Wang Han (poet)

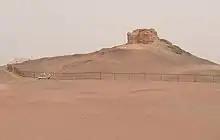
The land of Liangzhou tended toward the arid, sandy, and dusty, as suggested by this remnant of the poetically important Yangguan Tower outpost.

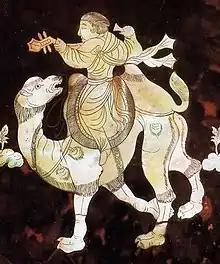
Pipa play on camel

The title of this poem refers to the sometimes province of Liangzhou, formed as part of the Han conquest of parts of the Xiongnu empire of the 120s BCE, in the Han–Xiongnu War. Settlement of Liangzhou occurred thereafter, although this crucial transportation corridor was subsequently lost, only later to be regained by a newly reunified China - events remembered in Tang poetry, including by Wang Han. The Hexi Corridor served to connect China proper with the Western Regions, which helped secure important parts of the Silk Road into Central Asia. This was paralleled in the Sui-Tang dynastic era, and is also a key transport route in modern times.